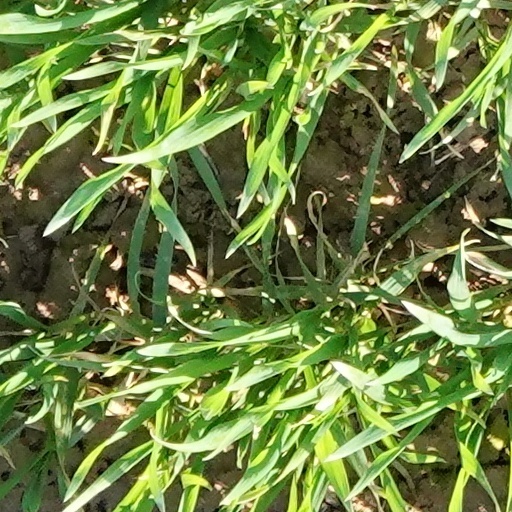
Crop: wheat